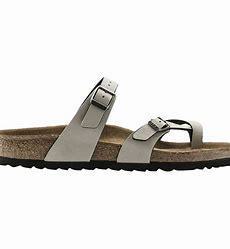
Brand: Birkenstock
Model: 100